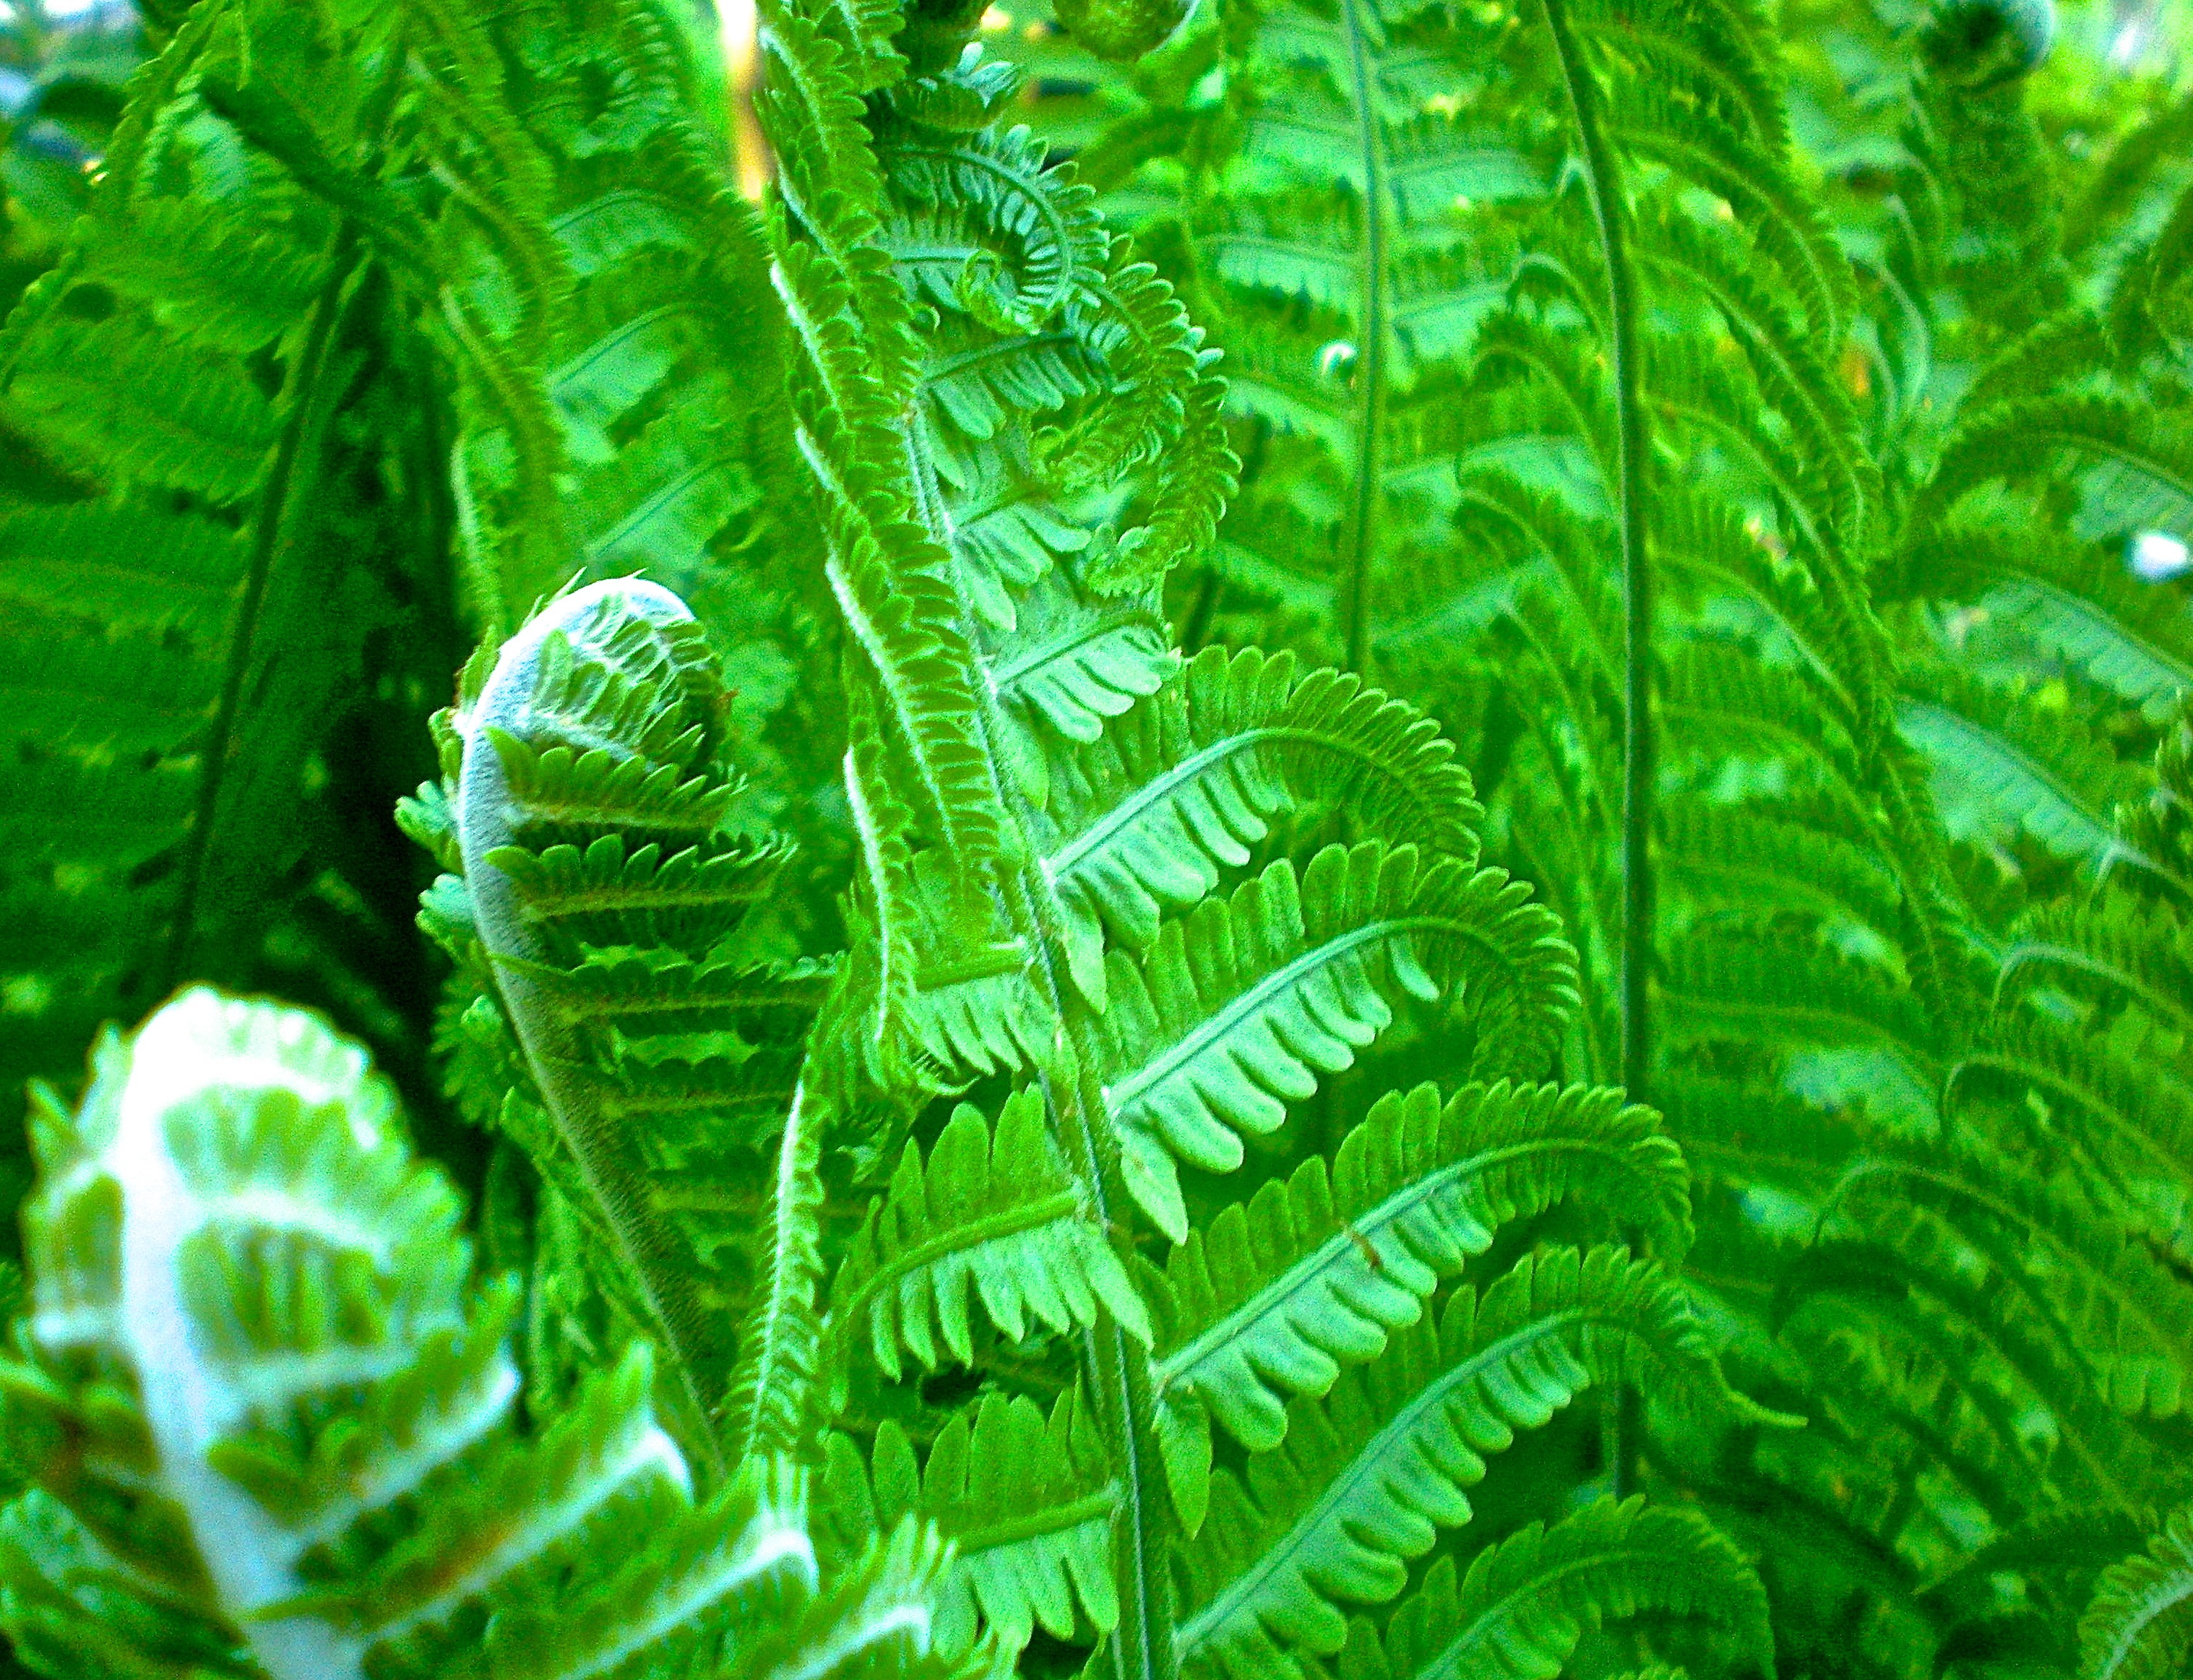
nature, forest, plant, leaf, green, jungle, botany, fern, vegetation, rainforest, ferns, plant stem, land plant, ferns and horsetails, vascular plant, ostrich fern, fiddlehead fern